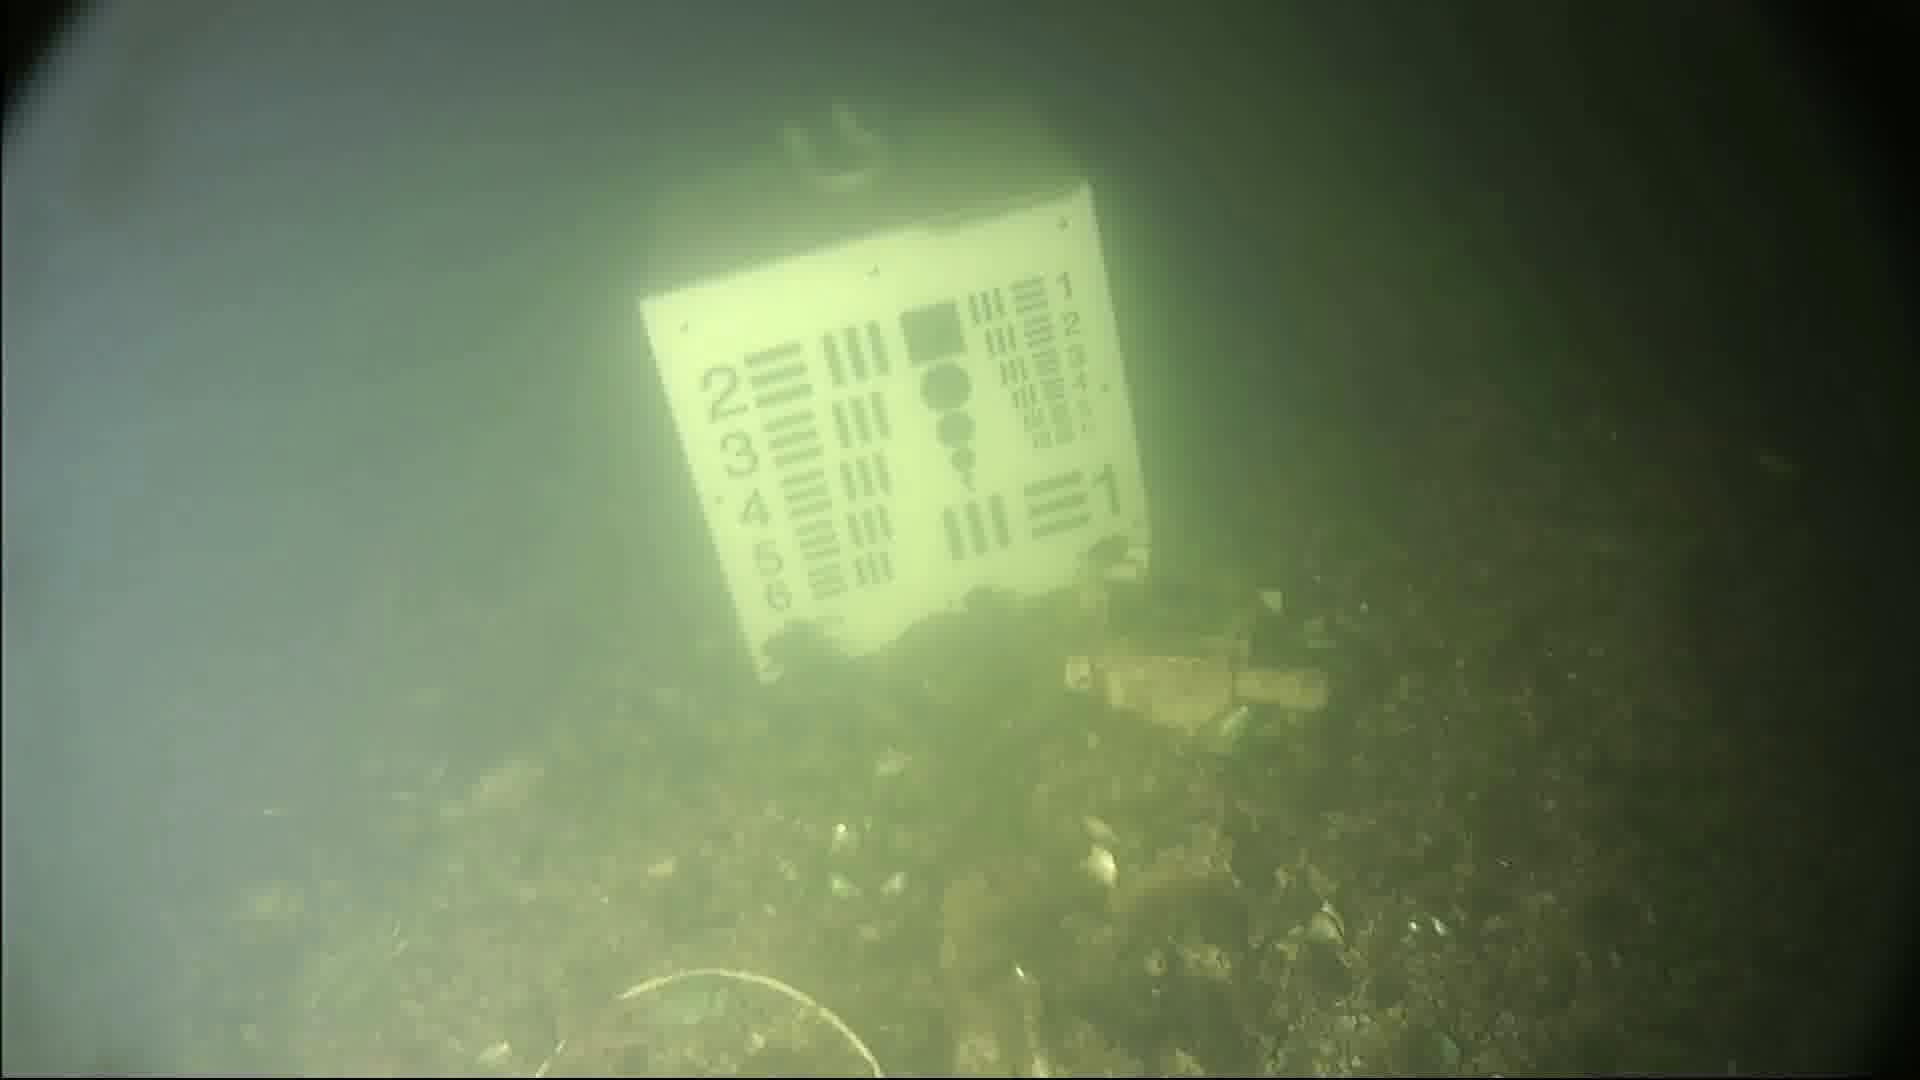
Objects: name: starfish
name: crab